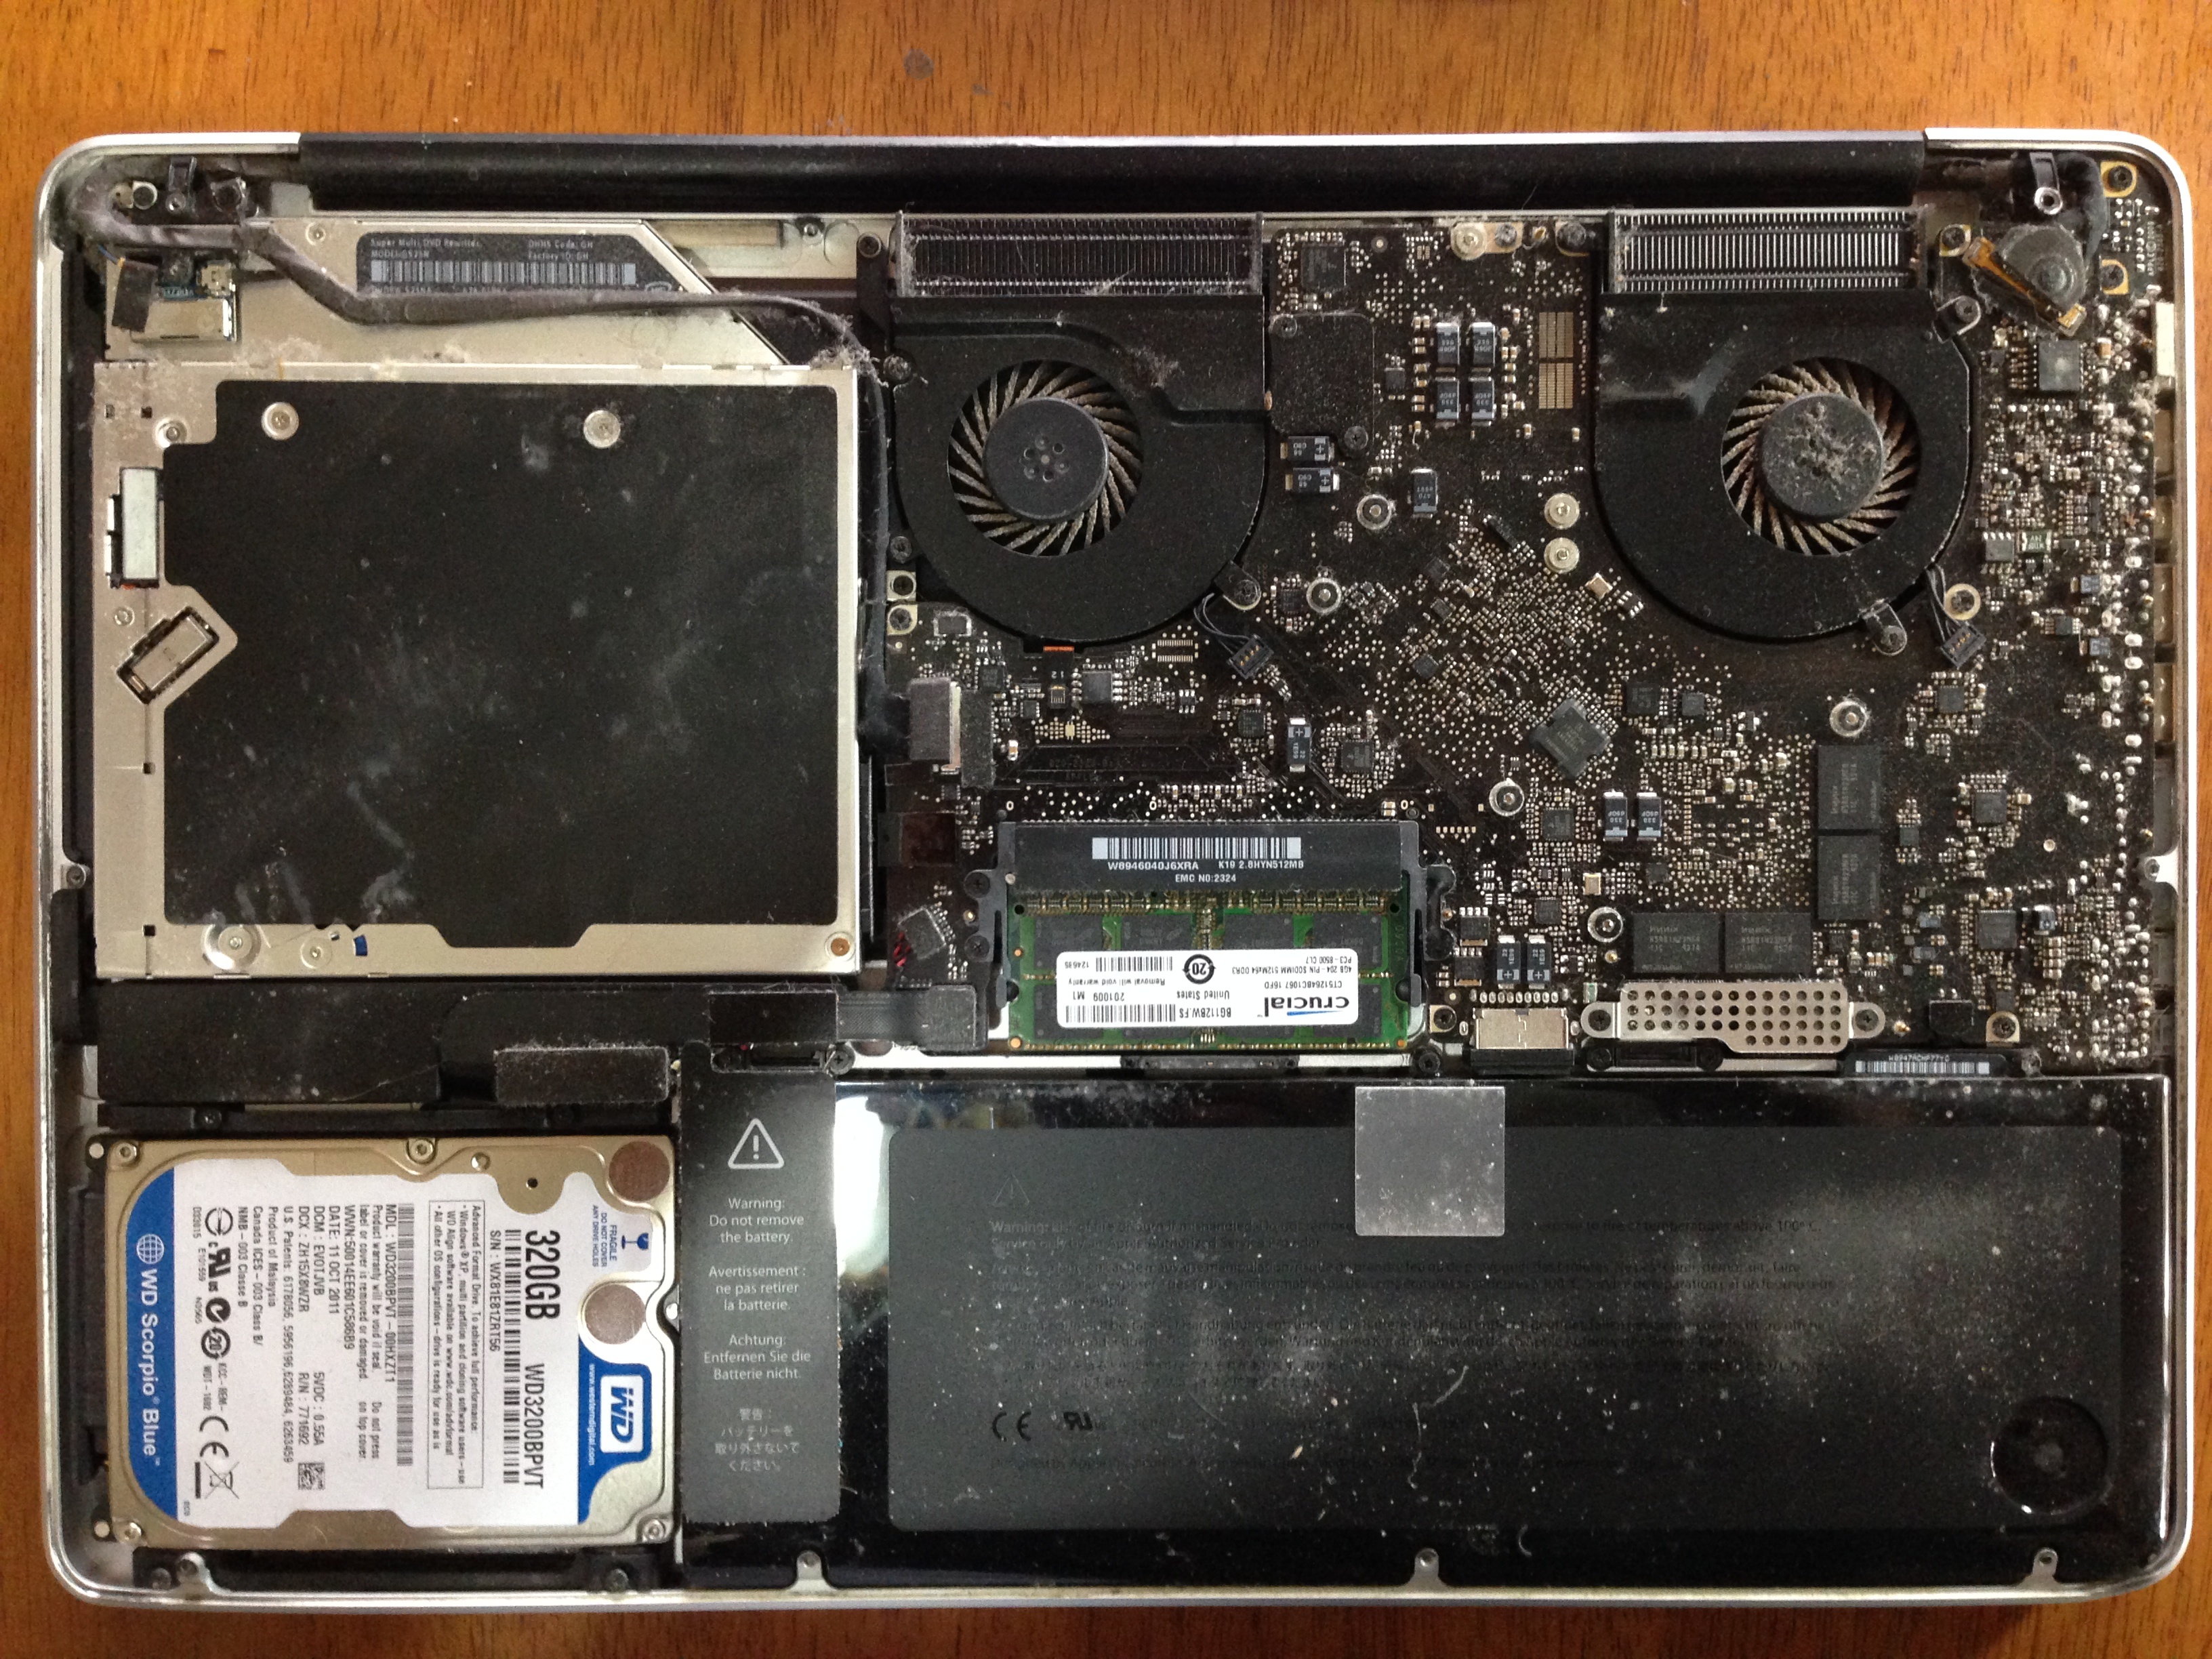
laptop, technology, gadget, cool image, electronics, multimedia, personal computer, electronic device, computer hardware, personal computer hardware, electronic instrument